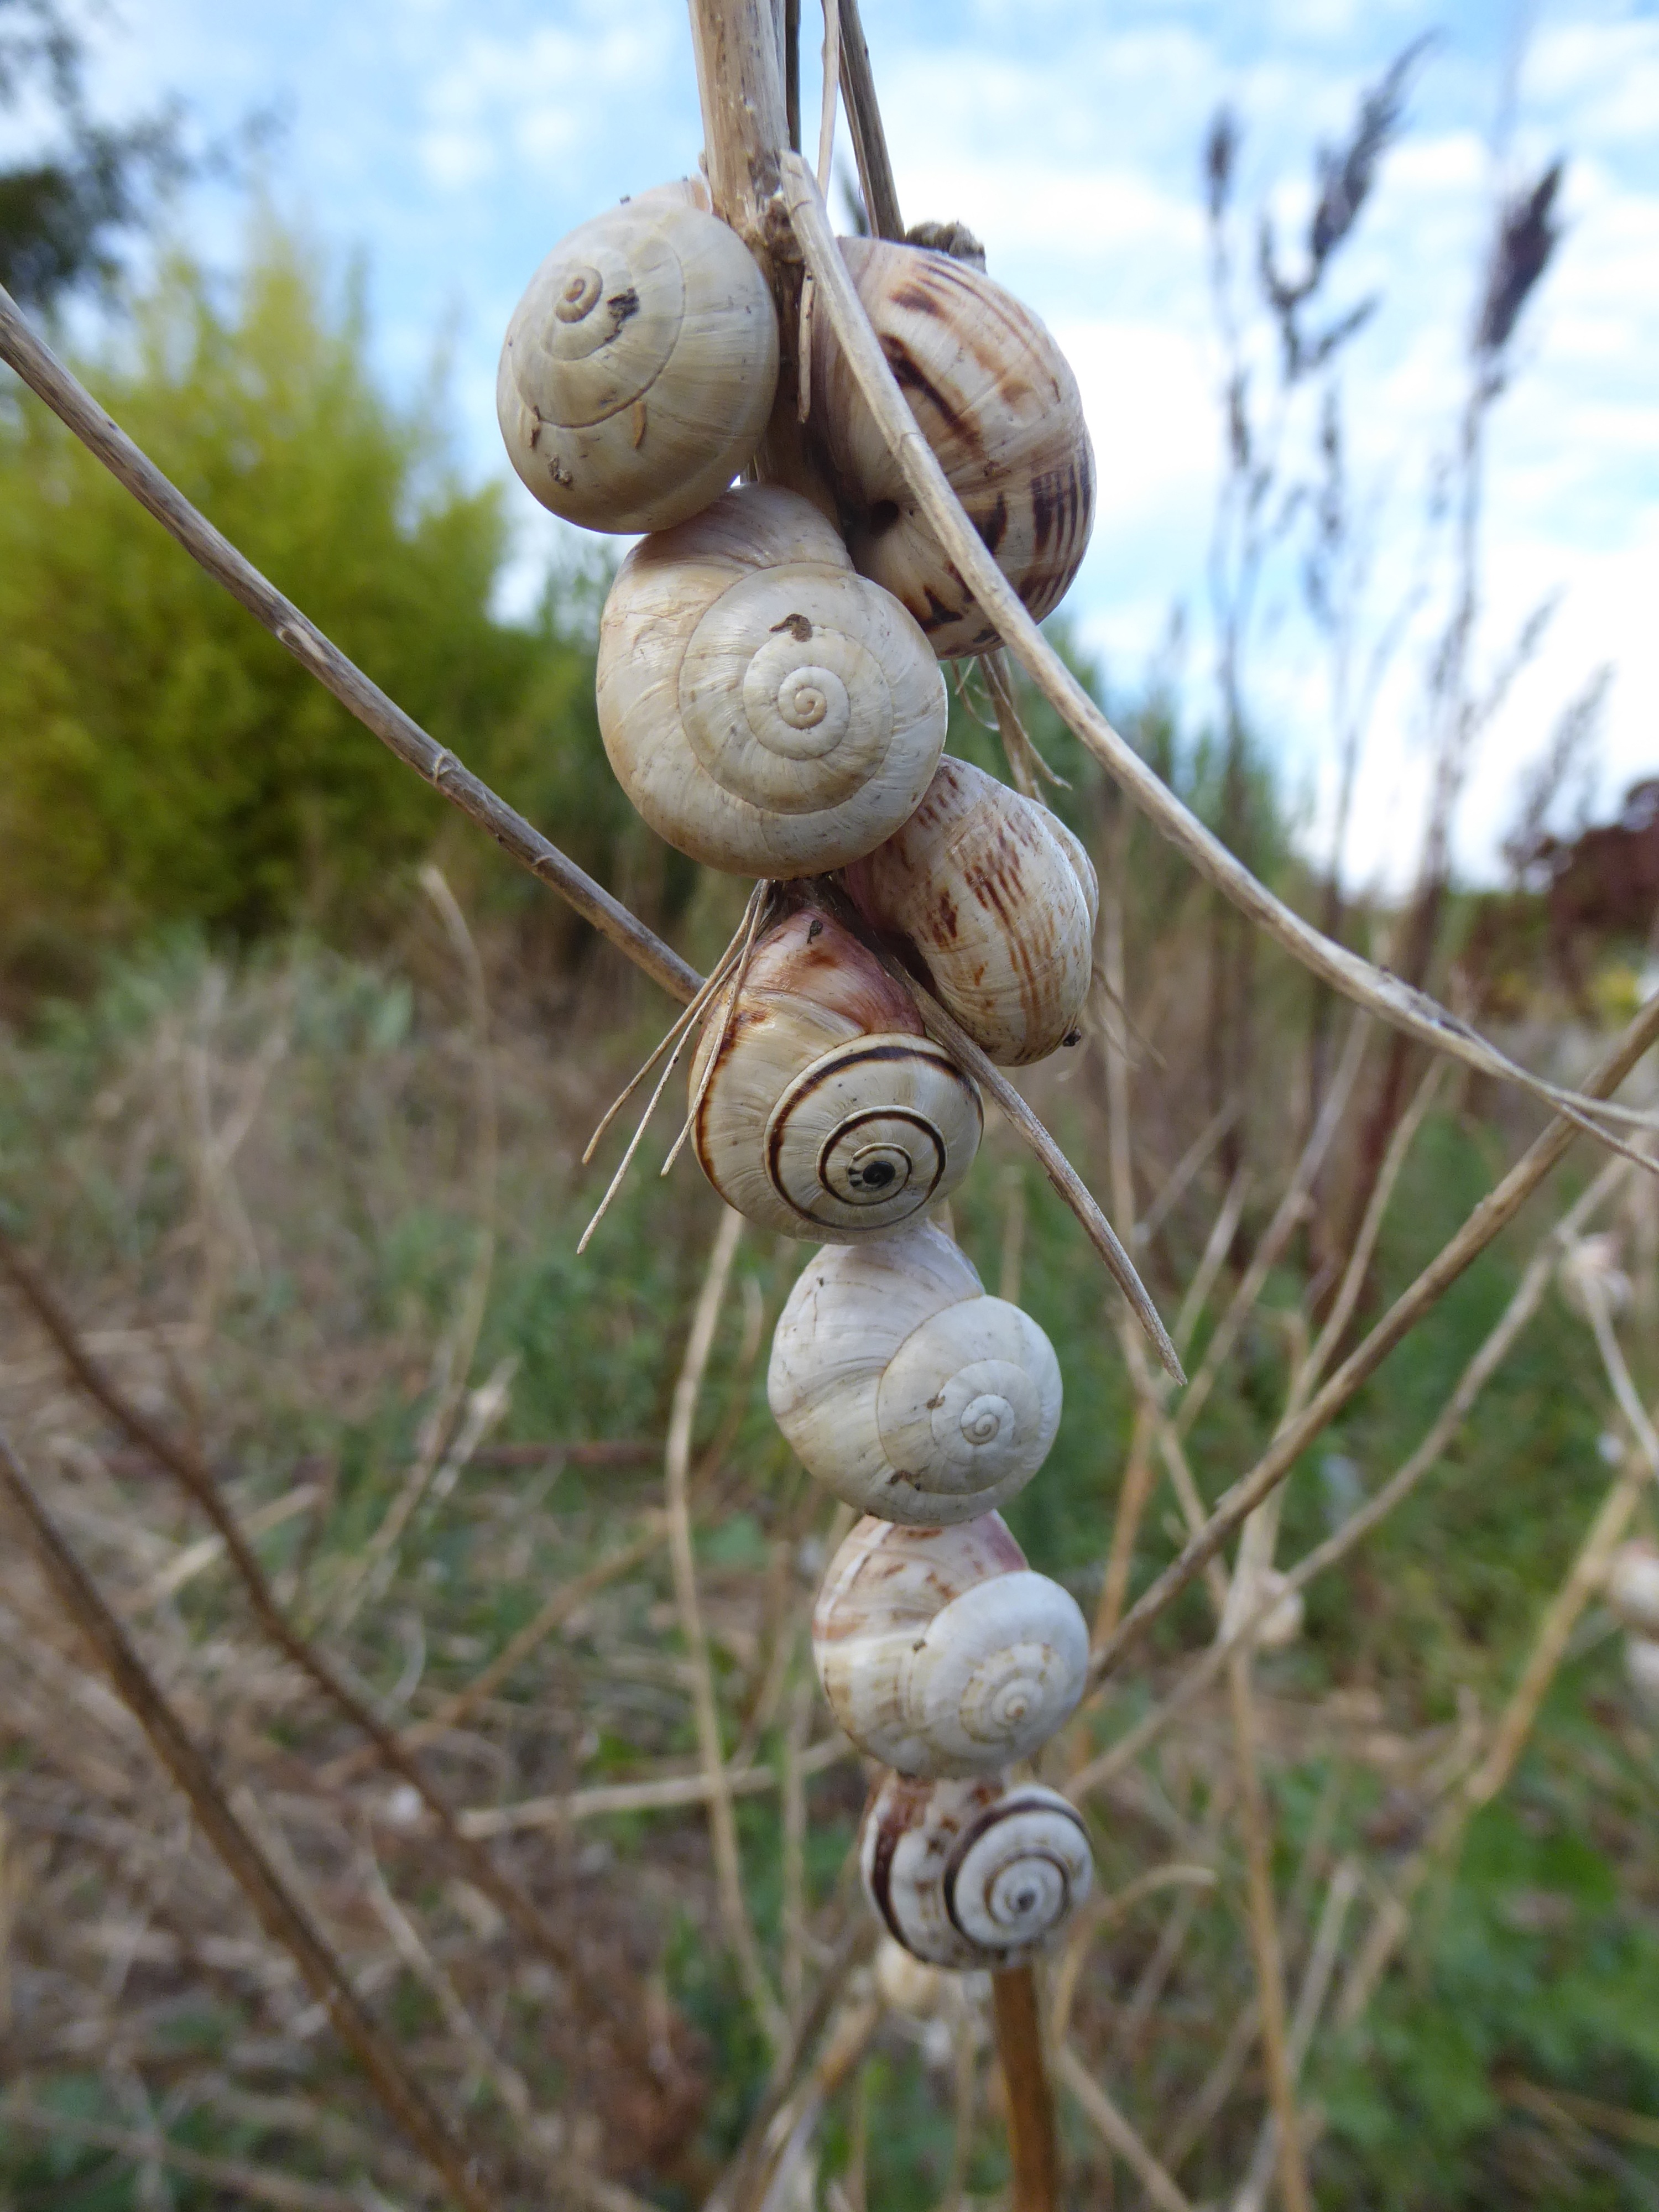
tree, nature, branch, trunk, produce, invertebrate, snail, animals, snails, snail shells